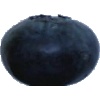
Label: Blueberry 1